Sofronie Drincec

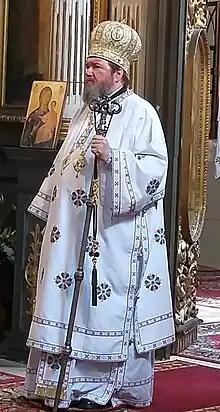
Sofronie Drincec at the Romanian Orthodox Cathedral Saint Nicholas in Gyula, Hungary

Sofronie Drincec (born 3 November 1967 as Radu Ștefan Drincec) is a bishop of the Romanian Orthodox Church.